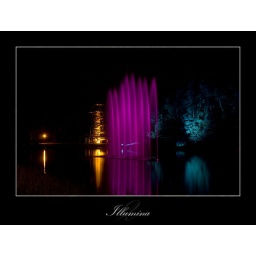
The Water Organ***A large water organ in the lake in Rietberg's former Landesgartenschau.